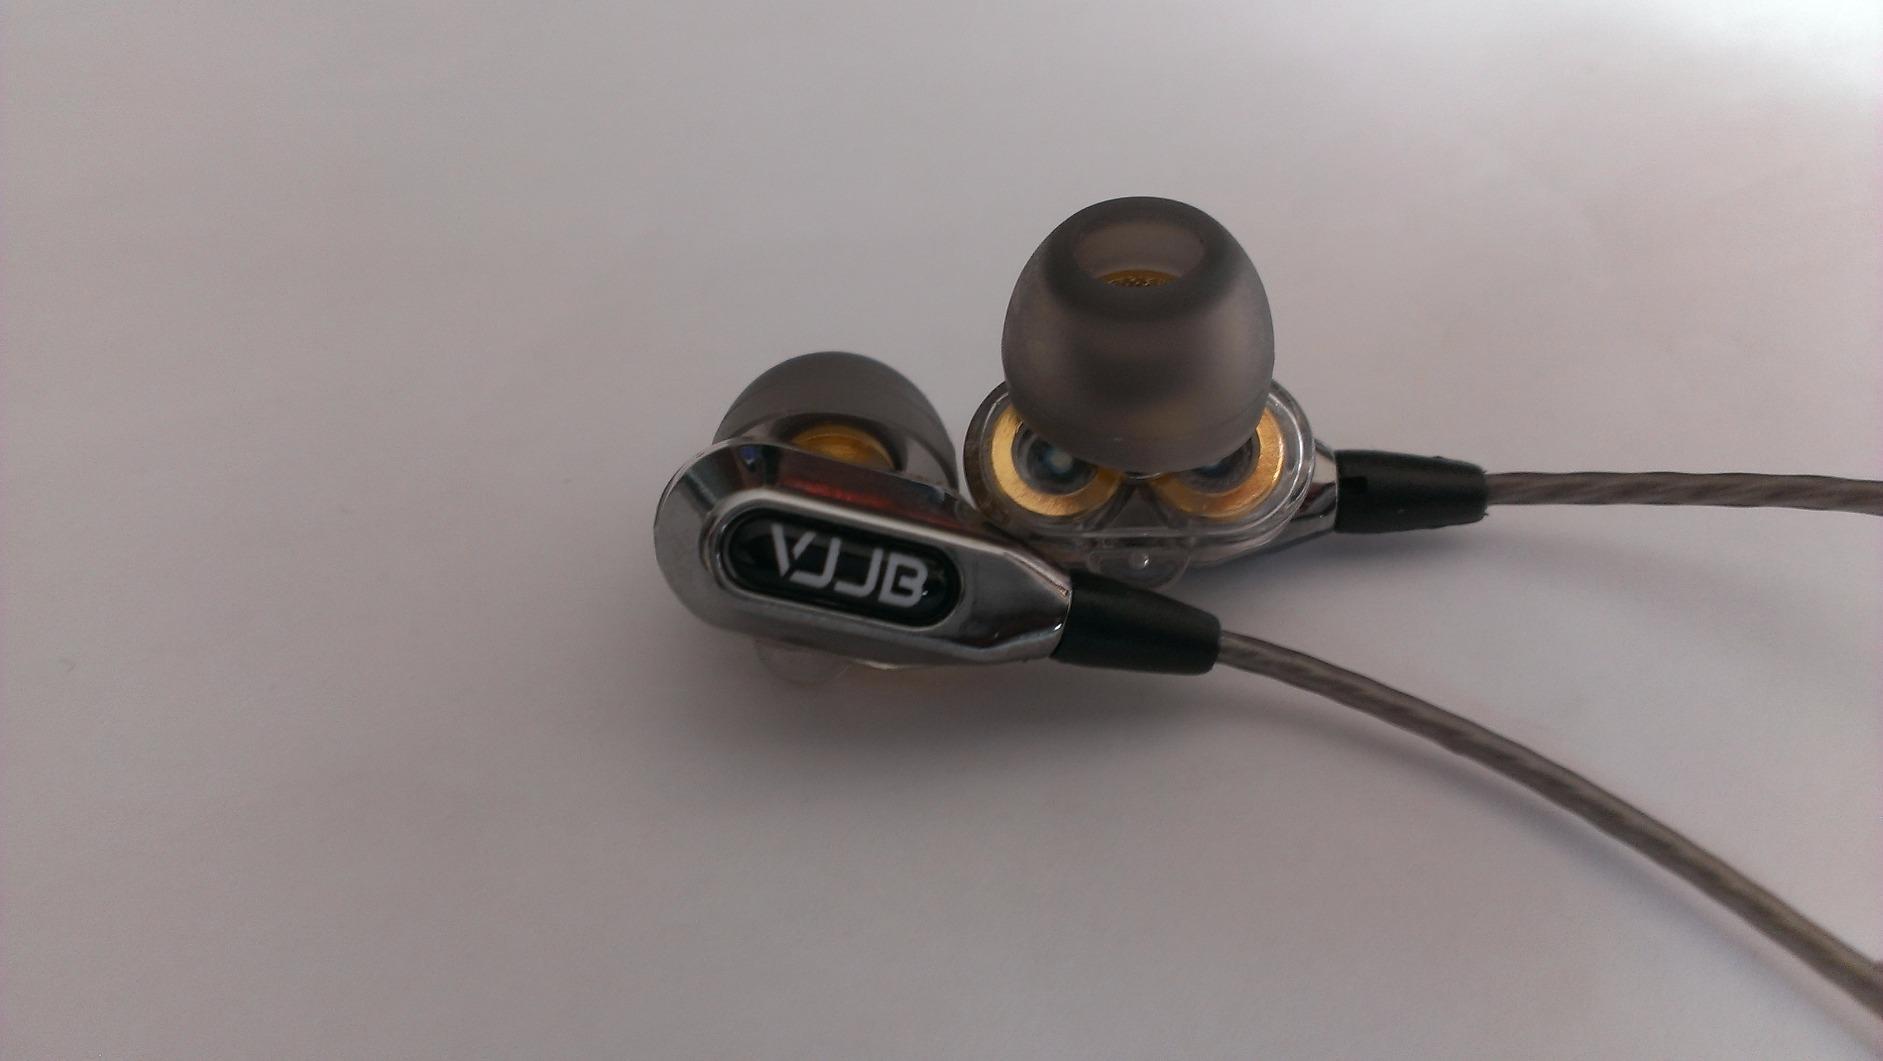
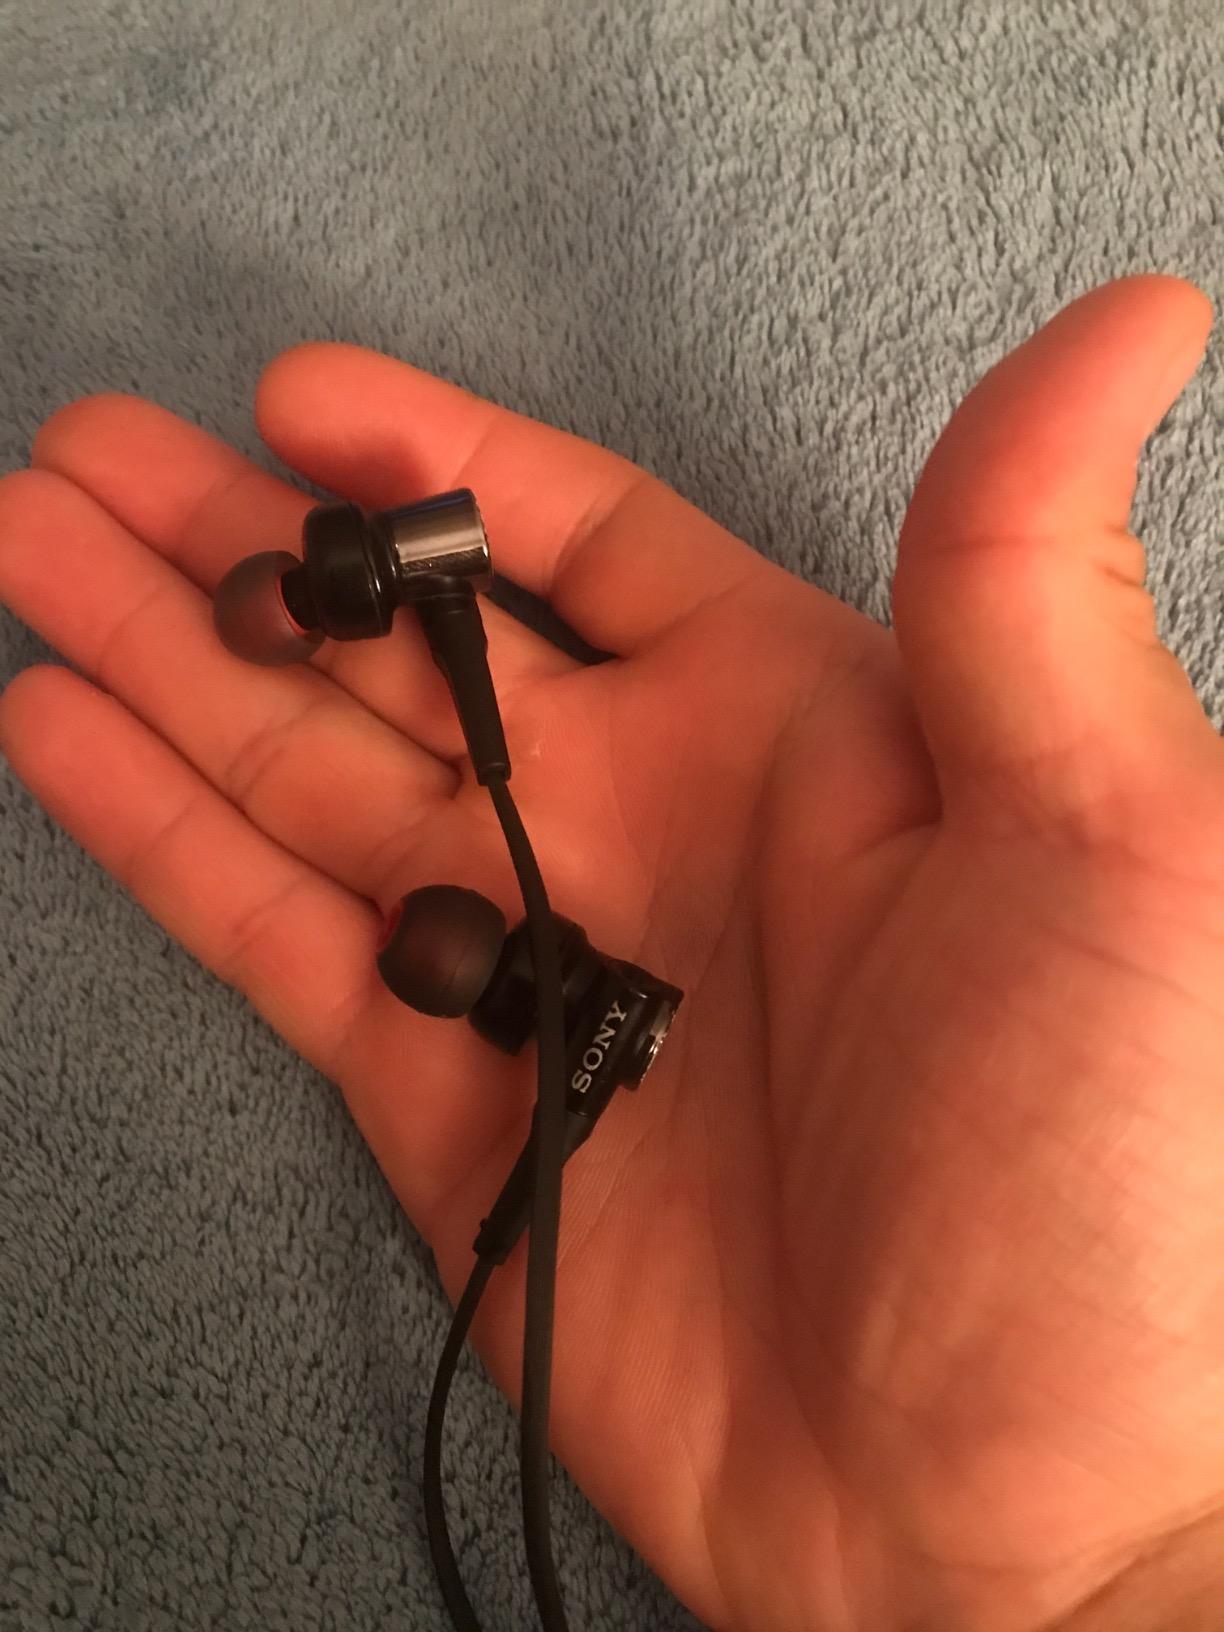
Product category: headphones
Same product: no